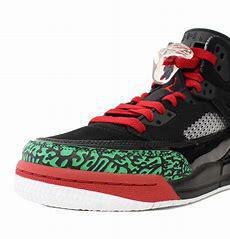
Brand: Jordan
Model: Spizike